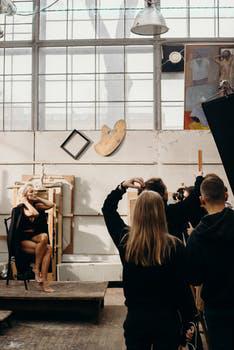
Label: Watermark